61st Pioneers

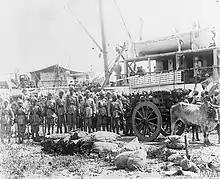
61st Pioneers wait to embark for East Africa during World War I

After World War I the Indian government reformed the army moving from single battalion regiments to multi battalion regiments. In , the 61st Pioneers now became the 1st Battalion 1st Madras Pioneers, which was disbanded in 1933.